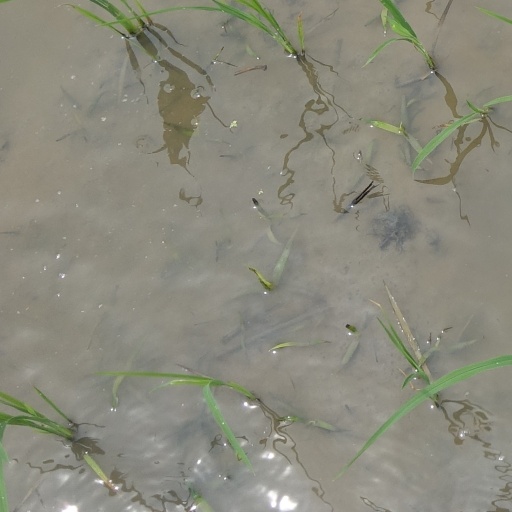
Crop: rice